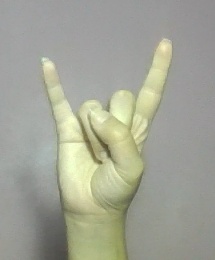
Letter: la